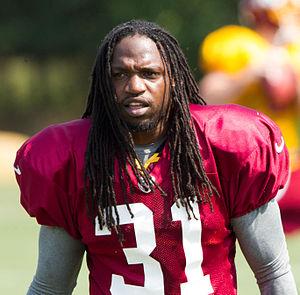
Brandon Meriweather, né le 14 janvier 1984 à Apopka, est un joueur américain de football américain qui évolue au poste de safety.